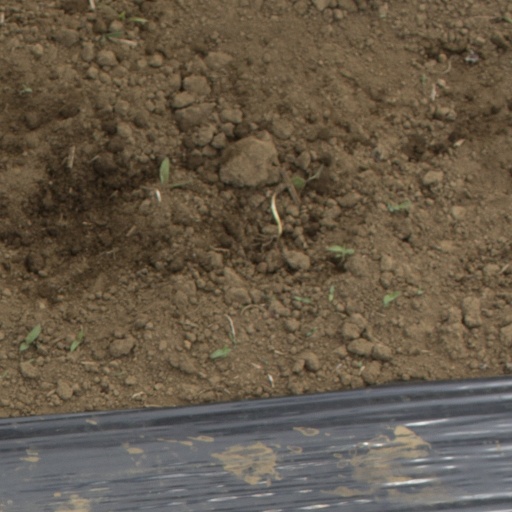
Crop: Jerusalem artichoke